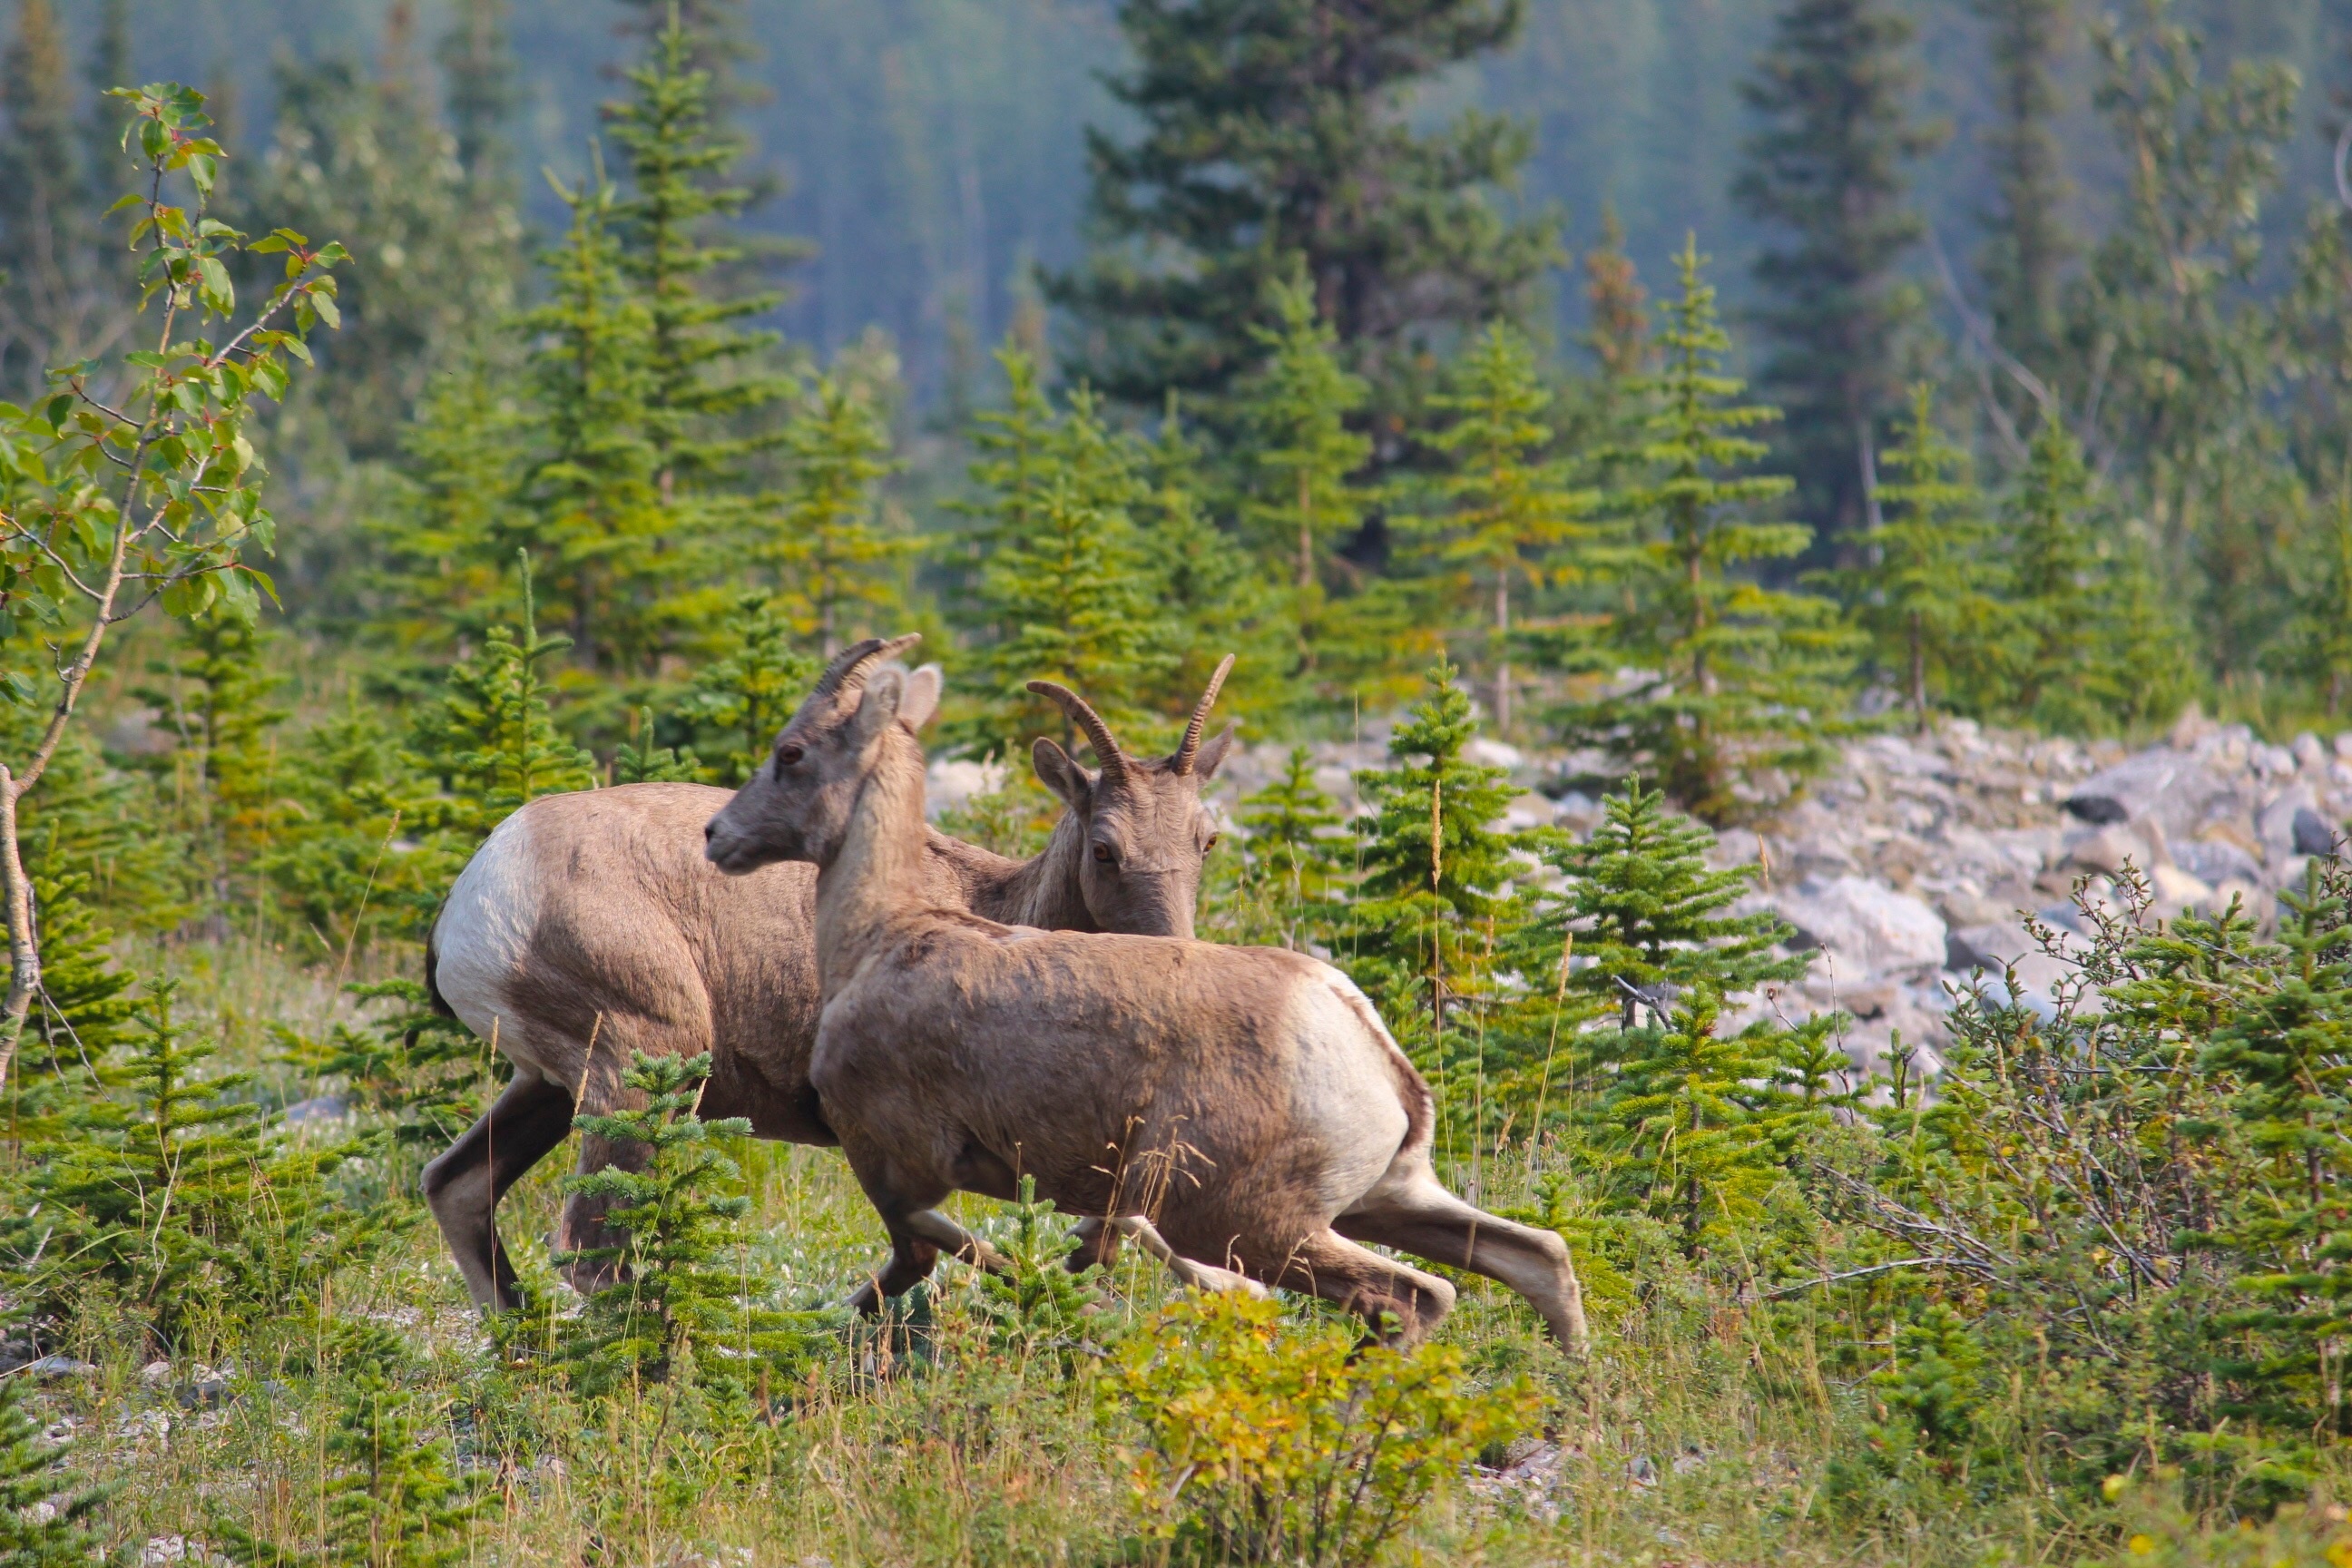
wilderness, meadow, wildlife, deer, herd, pasture, grazing, mammal, fauna, elk, bighorn